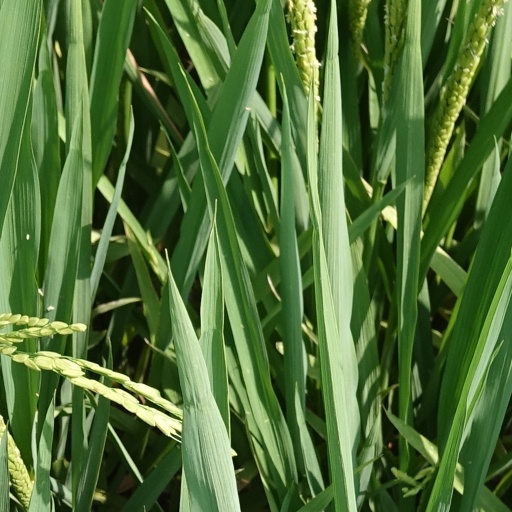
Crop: rice